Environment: real
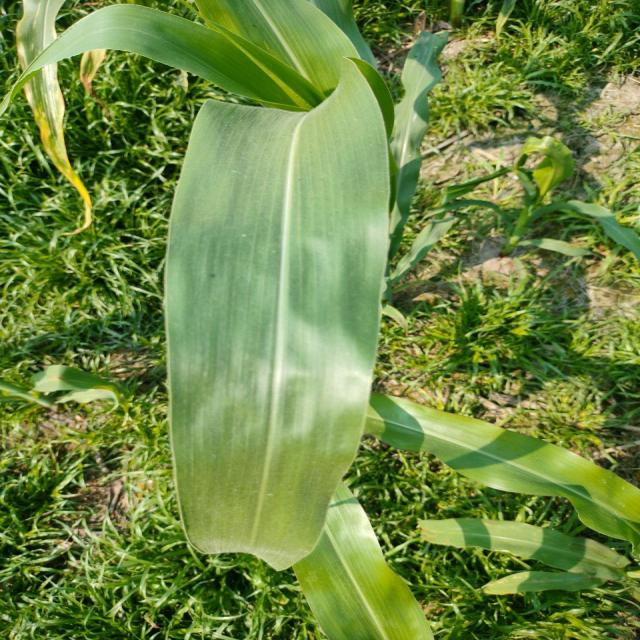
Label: healthy